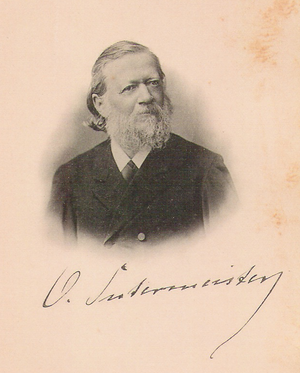
Otto Sutermeister, né le 27 septembre 1832 à Tegerfelden et mort le 18 août 1901 à Aarau, est un germaniste suisse allemand et un des collectionneurs de contes les plus importants du XIXᵉ siècle. De 1890 à 1900 il fut professeur extraordinaire de langue et littérature allemandes à l’Université de Berne.